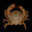
Label: cra